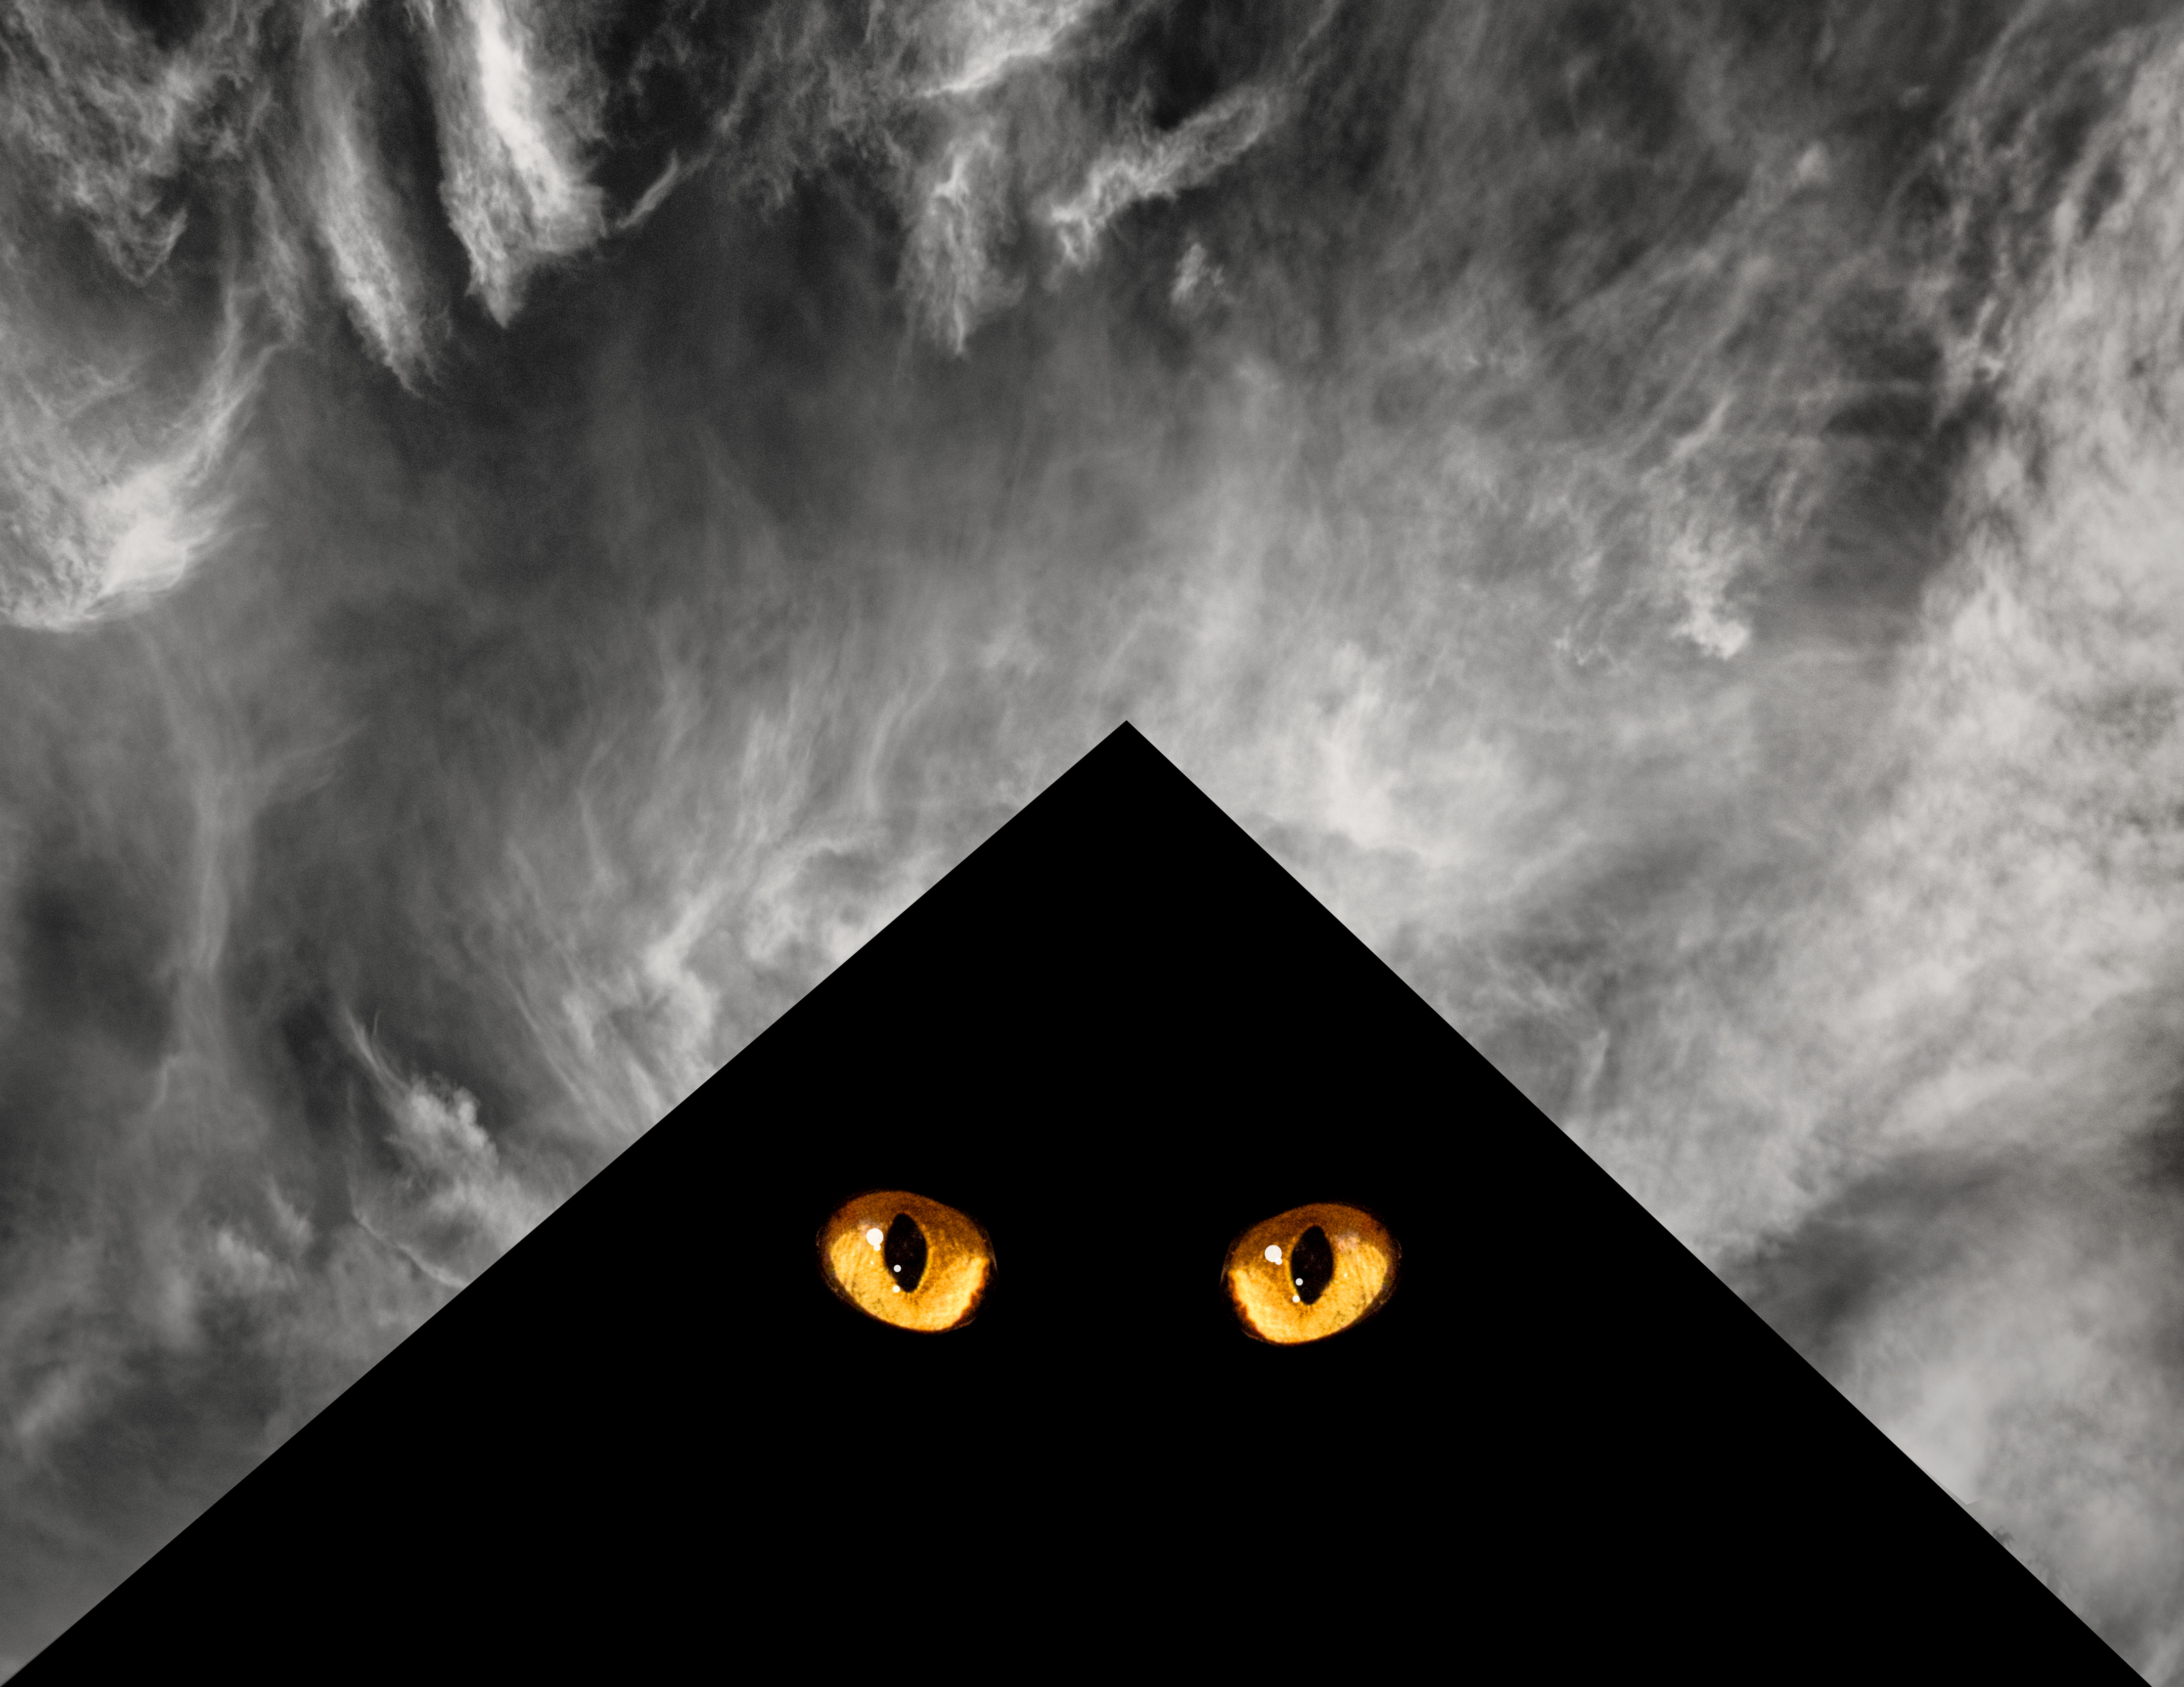
cloud, black and white, sky, atmosphere, alarm, line, pyramid, darkness, black, monochrome, dread, eyes, fear, clouds, triangle, symmetry, cirrus, ci, terror, horror, shape, dangerous, hss, sliderssunday, creeps, infrared, littledoglaughednoiret, threat, screenshot, happysliderssunday, afraid, agitation, fright, fearfulness, panic, trepidation, theshivers, thewillies, heebiejeebies, shocktober, monochrome photography, computer wallpaper